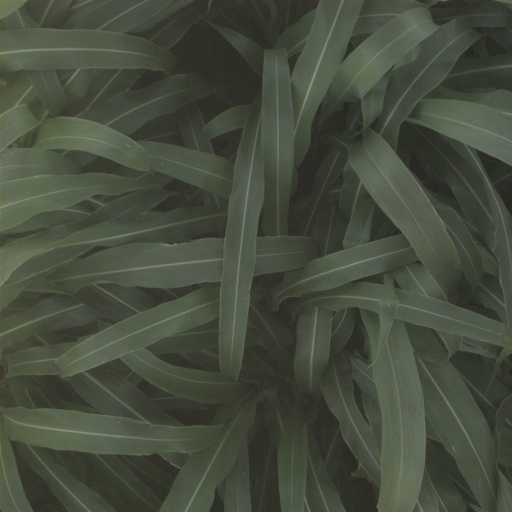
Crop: sorghum